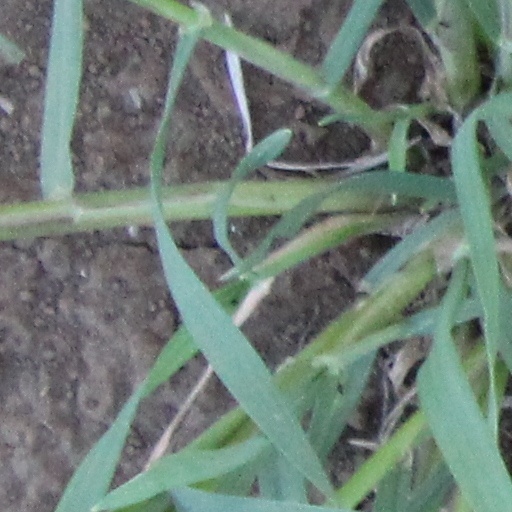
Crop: wheat